John C. Pemberton

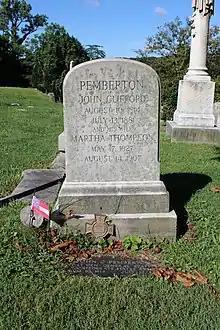
John C. Pemberton gravestone in Laurel Hill Cemetery

Pemberton died in Lower Gwynedd Township, Montgomery County, Pennsylvania, on July 13, 1881, although his widow Martha Thompson Pemberton would survive until 1907. The families of several famous people, including General George Meade and Admiral John A. Dahlgren (whose brother also served as a Confederate General), protested against the unrepentant Confederate Pemberton's burial at Laurel Hill Cemetery in Philadelphia, where his mother and father had been buried. He was interred at the cemetery despite a supposed decision that he would be interred elsewhere. He is the only Confederate general buried in Philadelphia.